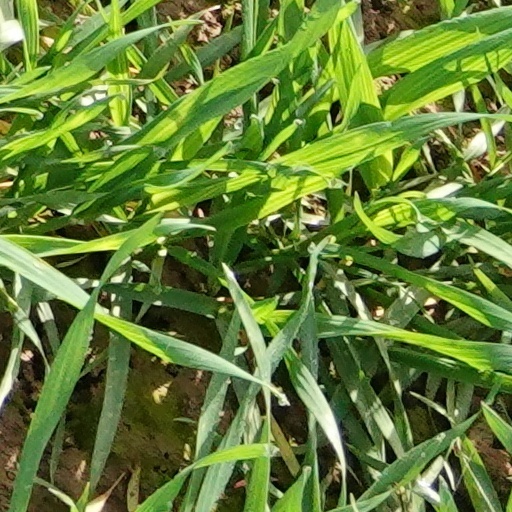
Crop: wheat